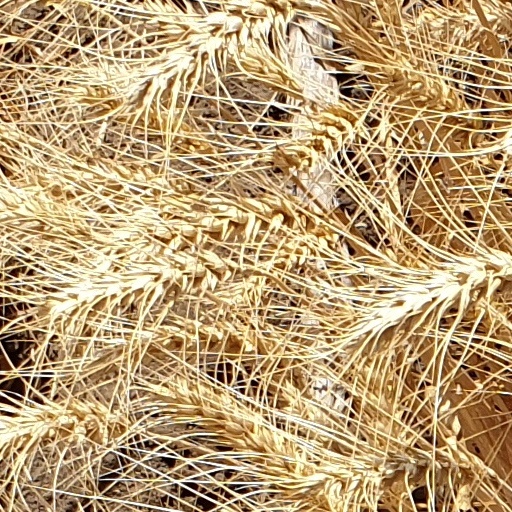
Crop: wheat